Siege of Kottakkal

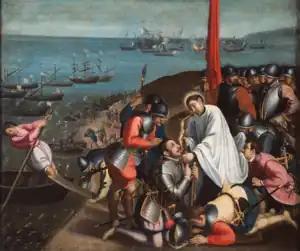
Portuguese soldiers in a 17th-century painting

As the siege dragged on, the Portuguese risked the wet monsoon season setting in or the Zamorin negotiating a separate peace in exchange for bribes. The Zamorin on his part pressured Kunjali to surrender, and he did. 250 warriors surrendered the outer defenses to the Zamorin and the Portuguese, whose soldiers began setting fire to the ships, houses and fortifications within. Believing the Zamorin to have betrayed him, Kunjali refused to surrender his fortress and prepared to continue resisting.